1970 Commonwealth Paraplegic Games

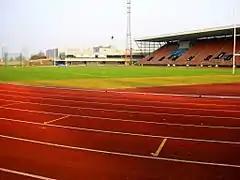
Meadowbank Stadium

An athletes' village was located at Turnhouse, with accommodation provided free of charge to the athletes by the Ministry of Defence. The Edinburgh Corporation had supplied fourteen adapted buses, which volunteer drivers used to transport the athletes between venues during the games. Athletics events were held at Meadowbank stadium. Shooting events were held at Redcraigs shooting range in West Lothian. There was some criticism of the lack of day-to-day television coverage from the BBC and ITV broadcasters.